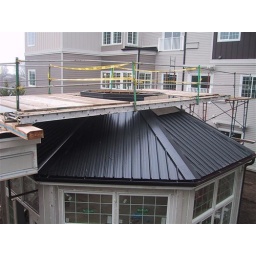
Accessory building roof in progress.